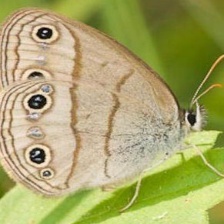
Species: WOOD SATYR
Butterfly family (ImageNet category): ringlet